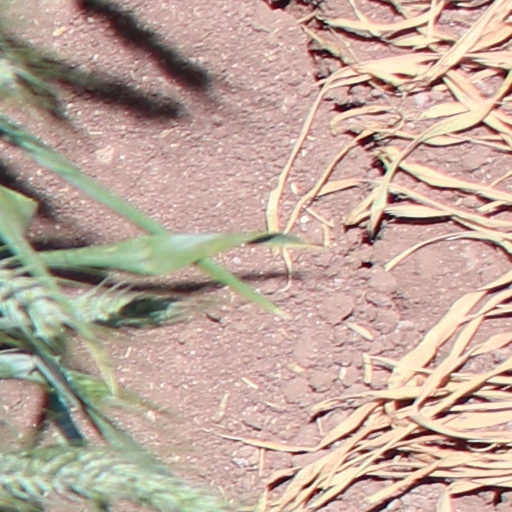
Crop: wheat